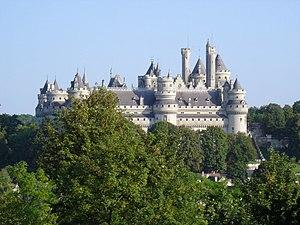
L'Oise est un département français de la région Hauts-de-France, qui doit son nom à la rivière éponyme qui la traverse. Ses habitants sont appelés les Oisiens ou Isariens. Sa préfecture est Beauvais, qui est la plus grande ville du département.
Merlin est une série télévisée britannique en 65 épisodes de 45 minutes créée par Julian Jones, Jake Michie, Johnny Capps et Julian Murphy, diffusée depuis le 20 septembre 2008 et terminée le 24 décembre 2012 sur BBC One.